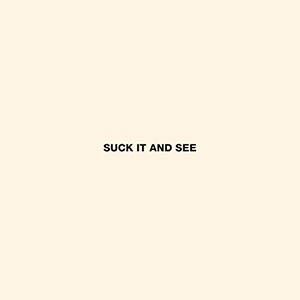
Suck It and See est le quatrième album studio du groupe britannique de rock indépendant Arctic Monkeys sorti le 6 juin 2011 sur le label Domino Records. Il a été enregistré dans les studios Sound City, de Los Angeles. Cette fois-ci encore il a été produit à l'aide de James Ford et Josh Homme qui apporte sa collaboration depuis leur album Humbug.